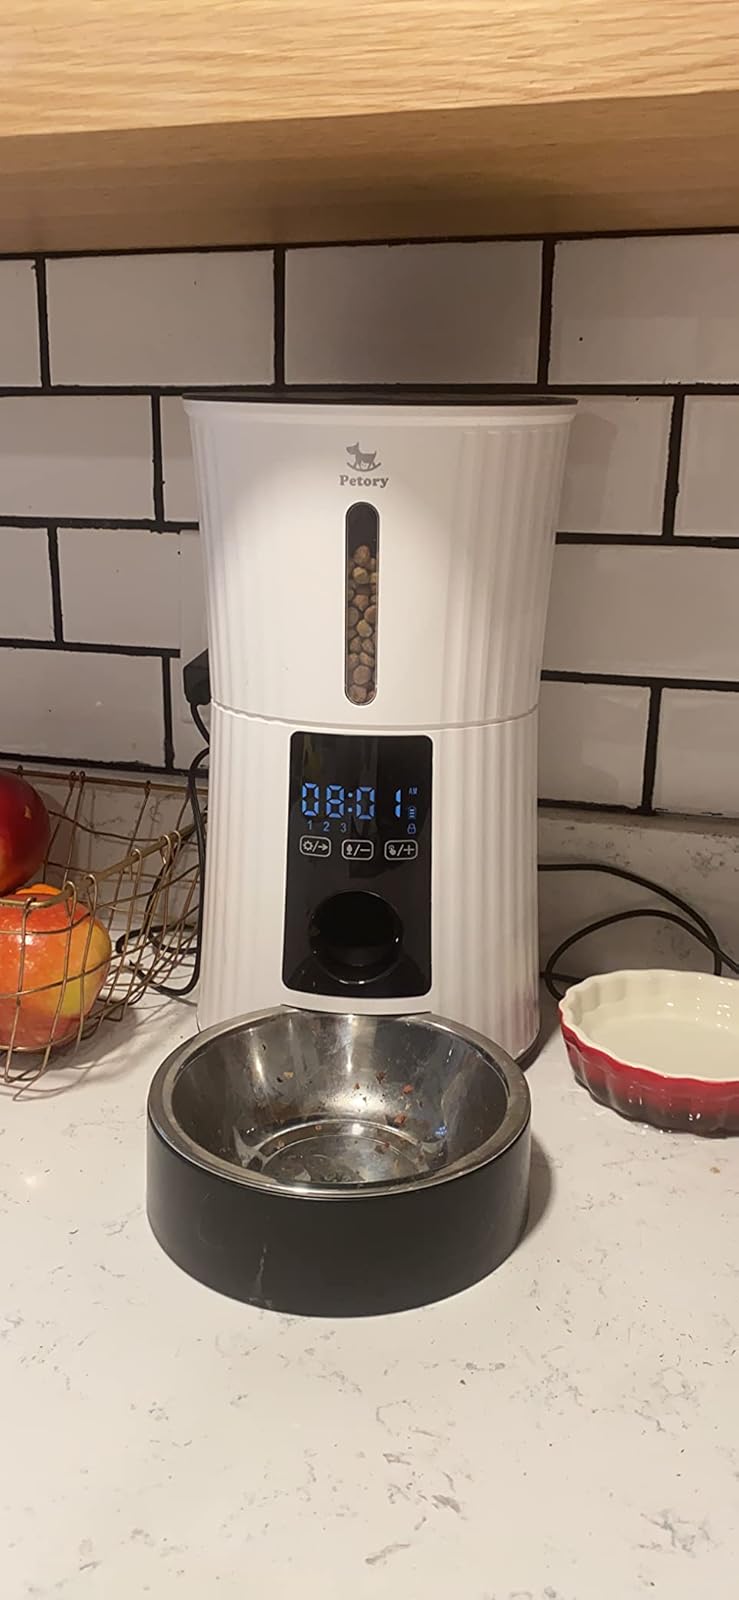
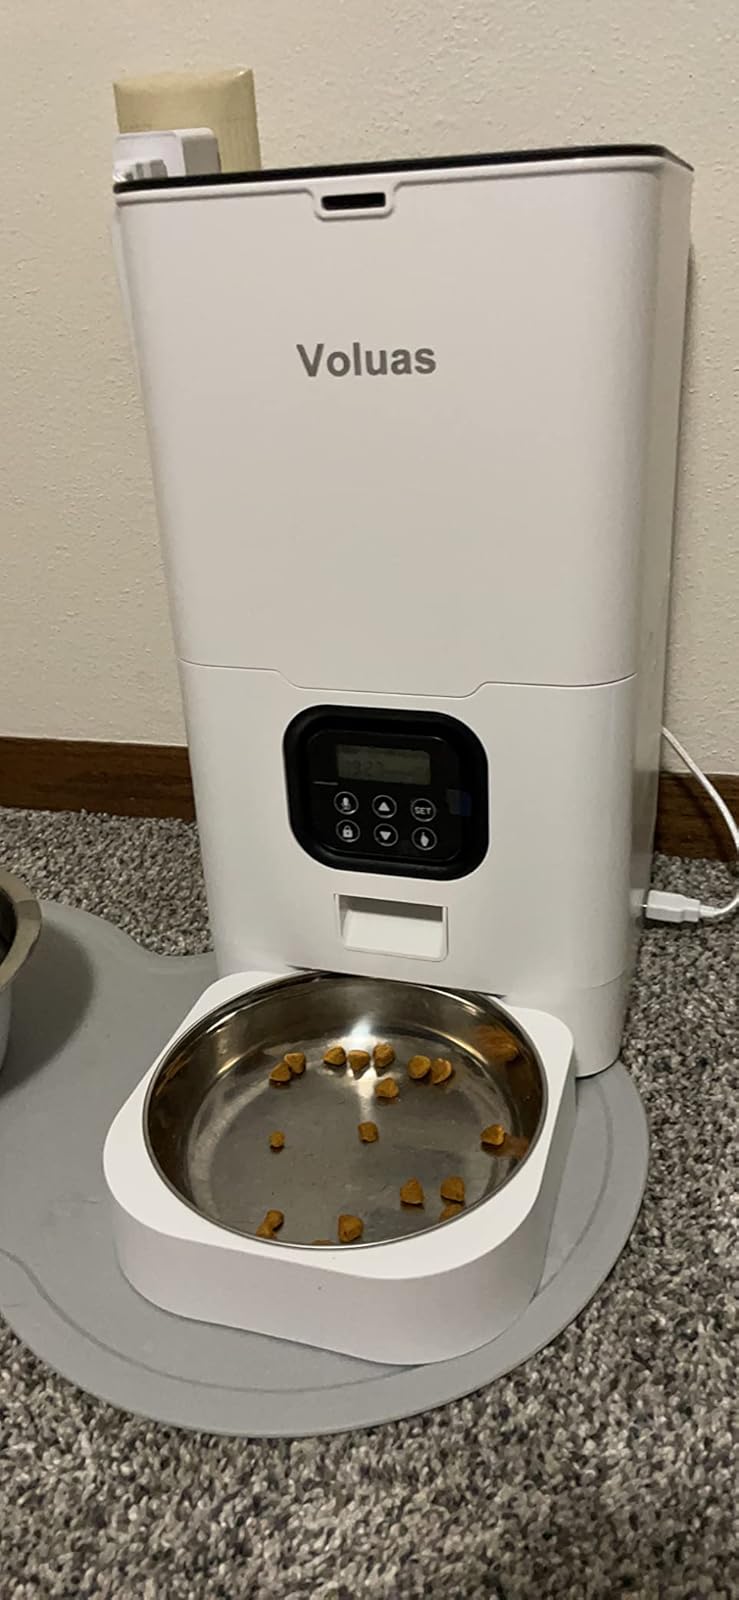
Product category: items_feeder
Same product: no